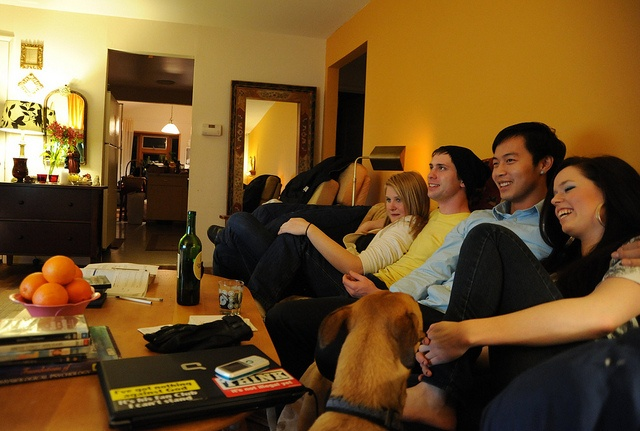
A group of people sitting on a couch while a brown dog looks at them
A group of friends spending the day watching TV together.
Four friends lounge on a couch with a dog.
A dog sits staring at a group of people.
A group of people who are sitting together on a couch.